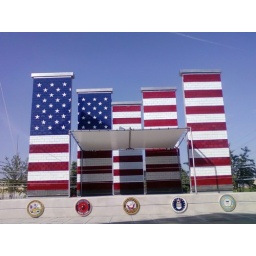
Custom stage cover for freedom flag monument note built within a white stripe.